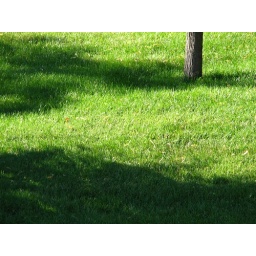
tree in grass